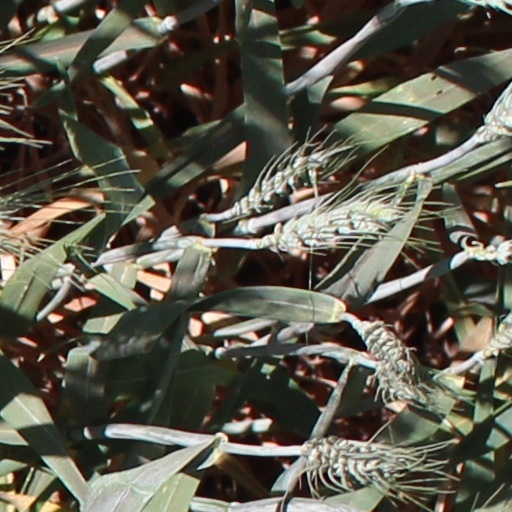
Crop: wheat